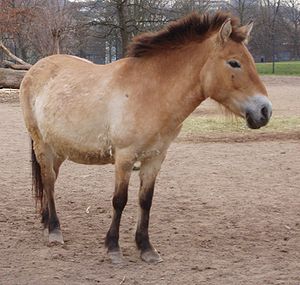
Vildhest
Przewalski-hest (Equus ferus przewalskii)
Przewalski-hest (Equus ferus przewalskii)
Vildhesten er en art i hestefamilien, der inkluderer som underarter den moderne hest brugt som husdyr, såvel som tarpan og przewalski-hest. Tarpanen levede i Europa og det vestlige Asien, men uddøde i begyndelsen af 1900-tallet. Przewalski-hesten lever i Centralasien. Den har været uddød som vildtlevende, men er nu genudsat fra fangenskab i Mongoliet.